Carthage Treasure

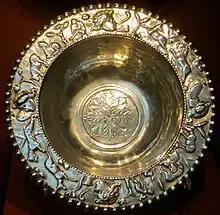
A bowl with low relief scenes of shepherds

Dating to the second half of the fourth century AD, the Carthage Treasure comprises 31 different objects, primarily luxury silver tableware and jewellery that must have belonged to a wealthy Roman family who for some reason decided to bury it for safe-keeping. This may have been because of the religious feud around 400, but it is more likely that the treasure was hidden from the Vandals. The Vandals, led by Gaiseric, invaded Africa Proconsulare from Spain in 429 and in the Battle of Carthage (439) the city became capital of the Vandal Kingdom. Inscribed in the centre of one of the dishes around the tondo is D D ICRESCONI CLARENT, which is associated with the Cresconii, a powerful Roman North African family in Carthage who are well known from deeds and records of office-holders at this time.